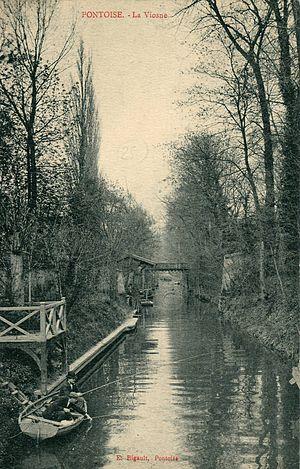
La Viosne est une rivière française des départements de l'Oise et du Val-d'Oise, dans les régions Île-de-France et Hauts-de-France, et un affluent droit de l'Oise, donc un sous-affluent du fleuve la Seine.